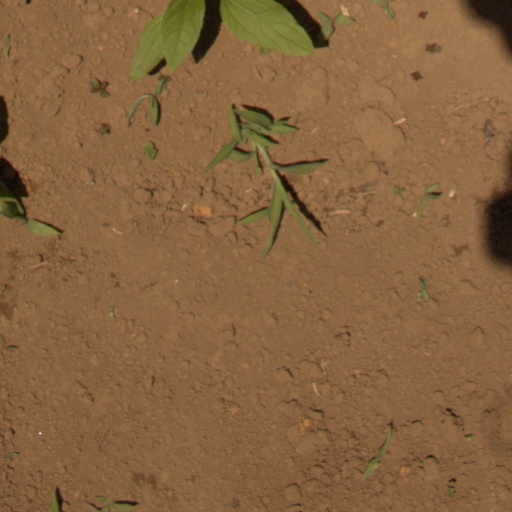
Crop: Jerusalem artichoke